Nguyễn Văn Đài

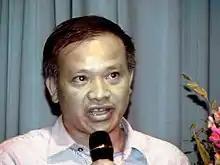
Đài at an evening concert in München, July 2018, to raise money for suppressed protesters

Nguyễn Văn Đài (born 1970 in Khoái Châu District in Hưng Yên Province) is a Vietnamese human rights lawyer, democracy activist and blogger. He was arrested on December 16, 2015, by the Vietnamese authorities and charged under Article 88 for "conducting propaganda against the state". The arrest was condemned by international human rights organisations and elected representatives across the world.